The Serapion Brethren

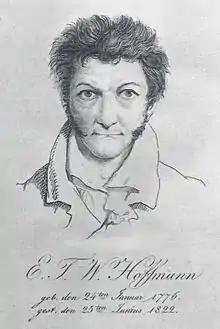
E. T. A. Hoffmann

In 1814, Hoffmann returned to Berlin from Dresden and Leipzig, where he had been working as an orchestra conductor and opera director, to return to work as a Prussian civil servant. In that year, he and a group of friends formed an association for the purpose of reading from and discussing works of literature (primarily their own). The group first met on October 12, which happened to be the feast day of Saint Seraphin of Montegranaro. The friends therefore decided to refer to their group as an “order” and to give it the name The Seraphin Brethren ["Die Seraphinenbrüder"]. After about two years of gatherings at Hoffmann's home or the Café Manderlee on the famous boulevard Unter den Linden, the circle gradually dissolved, partly, it is thought, because of the departure of one of its members, Adelbert von Chamisso, for a sailing trip around the world with the Russian Rurik Expedition, which had been organized to find a Northwest Passage (Kremer, 1999, 165).